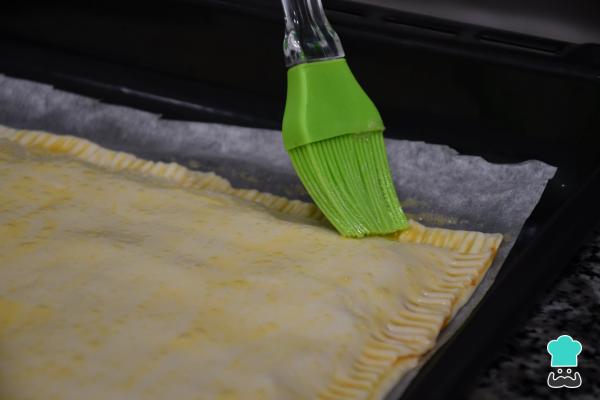
Precalienta el horno a 190ºC. Bate ligeramente un huevo para pintar toda la superficie con la ayuda de un pincel. Esto le dará un brillo característico a tu empanada gallega de atún.